Durvillaea

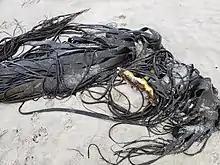
Beachcast "D. antarctica" at St Kilda Beach, Dunedin

Holdfasts of "D. antarctica" and other species are often inhabited by a diverse array of epifaunal and infaunal invertebrates, many of which burrow into and graze on the kelp. In New Zealand, species that inhabit "Durvillaea" include the sea-star "Anasterias suteri", crustaceans such as "Parawaldeckia kidderi", "P. karaka", and the gribbles "Limnoria segnis" and "L. stephenseni", as well as the molluscs "Cantharidus roseus", "Onchidella marginata", "Onithochiton neglectus", and "Sypharochiton sinclairi", and the spider "Desis marina".